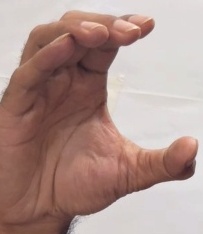
ASL sign: C